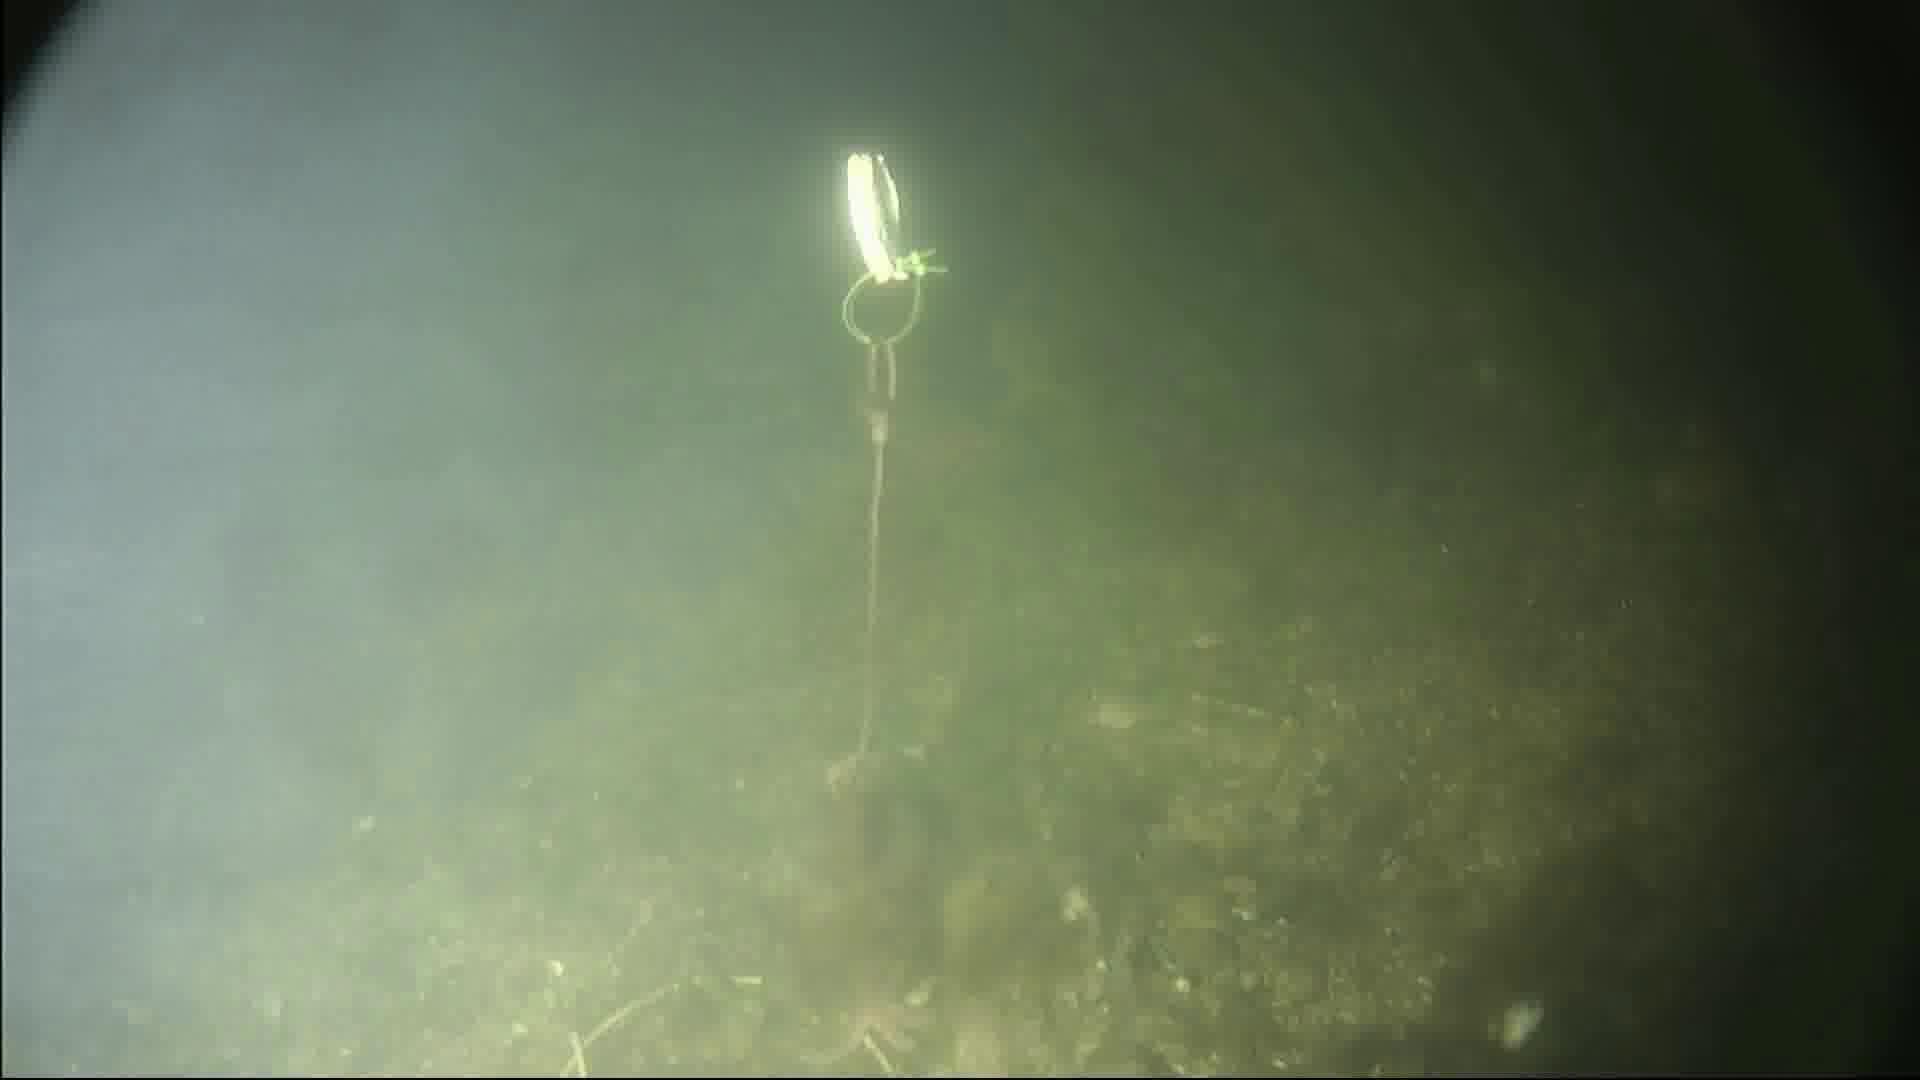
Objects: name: starfish
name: crab